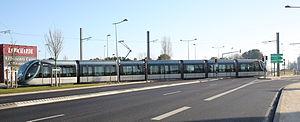
Le tram au départ de la station Le Haillan Rostand, traverse l'avenue de Magudas sur la commune d'Eysines avant de s'engager sur le pont au-dessus de la rocade.
La ligne A du tramway de Bordeaux est une ligne de tramway de l'agglomération bordelaise qui relie la station Le Haillan Rostand aux stations La Gardette Bassens Carbon-Blanc et Floirac Dravemont. Suivant un tracé d'ouest en l'est, elle fait la liaison entre les rives gauche et droite de la Garonne en passant par le pont de pierre, le centre-ville de Bordeaux et le quartier de Mériadeck.
Eysines est une commune du Sud-Ouest de la France, située dans le département de la Gironde, en région Nouvelle-Aquitaine. Elle fait partie de l'agglomération nord-ouest de Bordeaux, de Bordeaux Métropole, du Parc intercommunal des Jalles et du syndicat mixte du Parc naturel régional du Médoc.